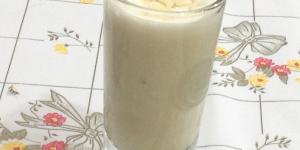
coquito de almendras